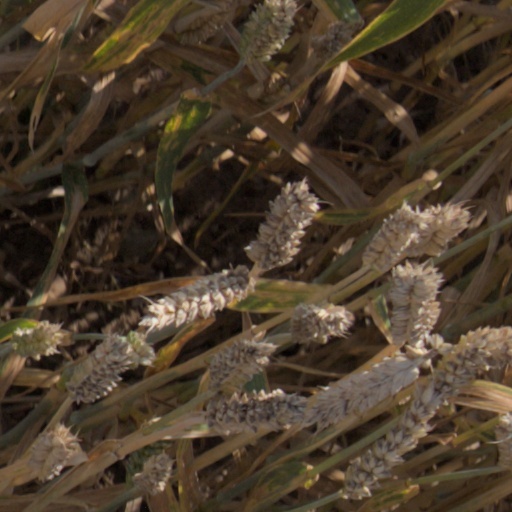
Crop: wheat